Tonwaren-Industrie Wiesloch

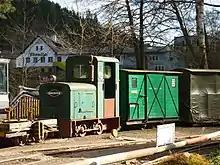
TIW Deutz locomotive 56406, on the Stumpfwald Railway in 2010

The factory used a large number of narrow gauge locomotives, the first steam locomotive from Orenstein & Koppel arriving in 1905, and a second in 1921. From the mid-1930s onwards these were replaced by diesel-powered narrow gauge locomotives. When the narrow gauge system stopped operating there were seven locomotives.